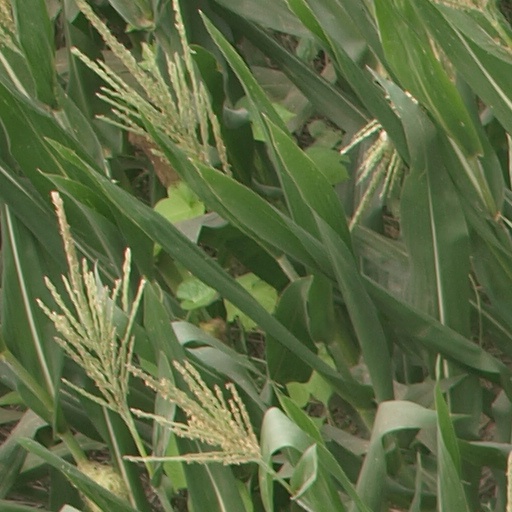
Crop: maize; corn